Tim Don

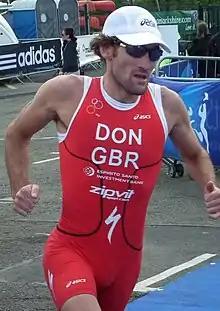
Tim Don on the run section of the 2011 Strathclyde Park Triathlon

Timothy Philip Don (born 14 January 1978 in Isleworth, London) is a triathlete from the United Kingdom.